Istana Kampong Glam

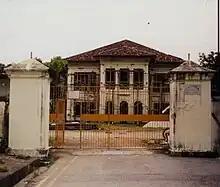
Istana Kampong Glam right before restoration in August 2001

The Istana Kampong Glam and compounds were refurbished as part of the development of the Malay Heritage Centre in 2004. The Istana has been faithfully restored according to Coleman's design with special emphasis on its setting, retaining the compound, its walled enclosure and the road leading to the building. Timber and cement were used to replicate the interior flooring of the former building.